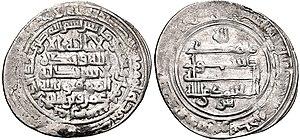
Amr bin Layth était le frère de Ya`qûb bin Layth as-Saffâr, le fondateur de la dynastie des Saffarides. Il succéda à Ya`qûb à sa mort en 879 mais fut battu par les Samanides en 900. Il fut forcé de restituer le Khorassan, et les Saffarides furent par la suite essentiellement confinés à leur fief du Sistan, leur rôle étant réduit à ceux de vassaux des Samanides et de leurs successeurs. Battu par le Samandide Ismaïl Iᵉʳ à Balkh en 900, il est exécuté à Bagdad sur ordre du calife Al-Muktafi le 20 avril 902.